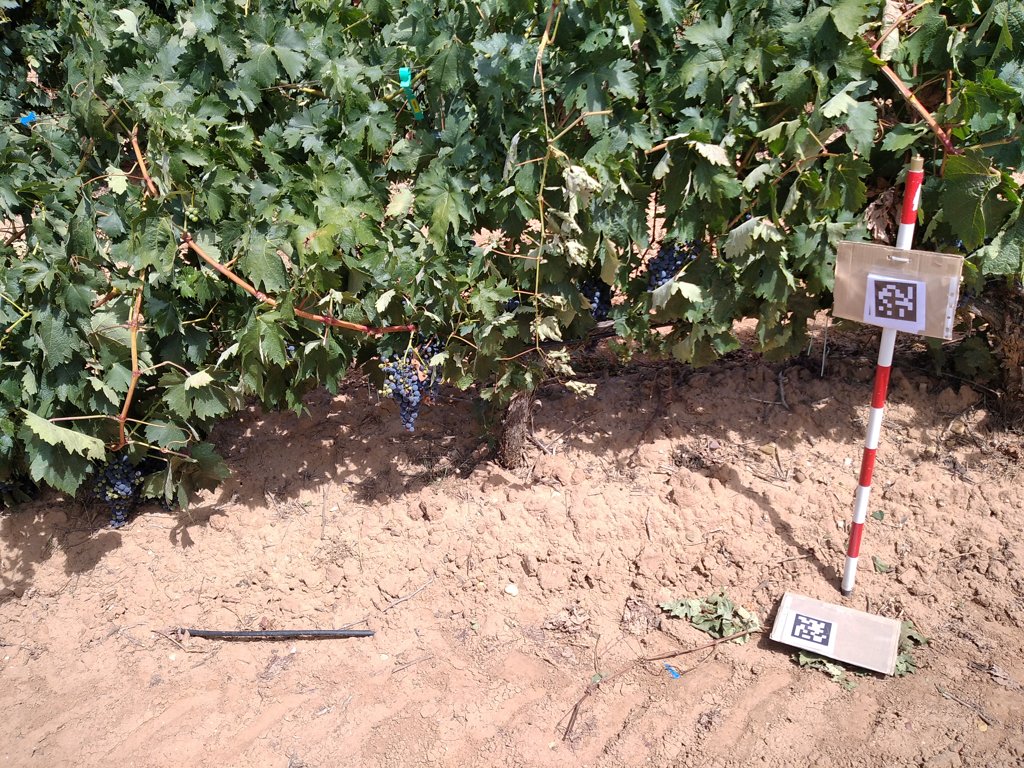
Berries visible: 330
Grape clusters: 5